Gargantua

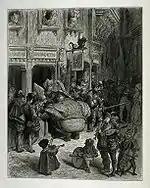
Illustration of Gargantua by Gustave Doré (1873).

The narrator traces Gargantua's genealogy using an abalone-bark manuscript found by a peasant. As with "Pantagruel", the tendency of nobles to invent prestigious ancestors for themselves, or of historians to trace royal lineages back to the earliest times, is mocked: “"Et pour vous donner à entendre moy qui parle, je cuyde que soye descendu de quelque riche roy ou prince au temps jadis"”. Rabelais' target here is Lemaire de Belges, who asserts in his Chroniques that the Franks are descended from the Trojans.